Lee Valley Reservoir Chain

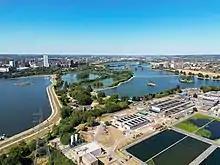
Aerial View of Walthamstow Reservoirs

The Chingford Reservoirs are a Site of Special Scientific Interest (SSSI). The Walthamstow Reservoirs, with the exception of Banbury Reservoir, also form an SSSI.